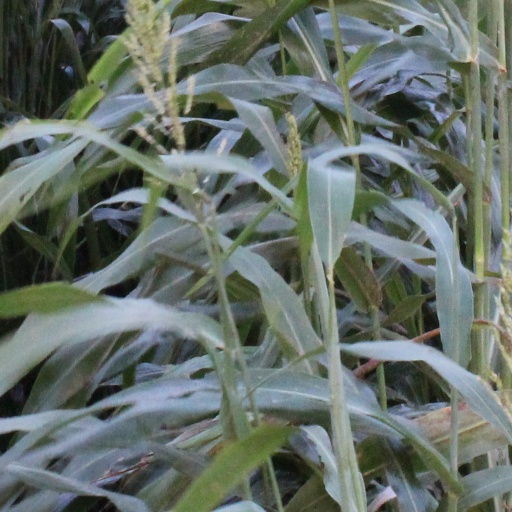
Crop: sorghum